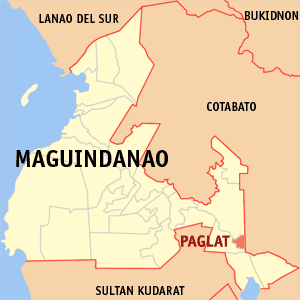
Paglat est une localité de la province de Maguindanao, aux Philippines. En 2015, elle compte 15 920 habitants.